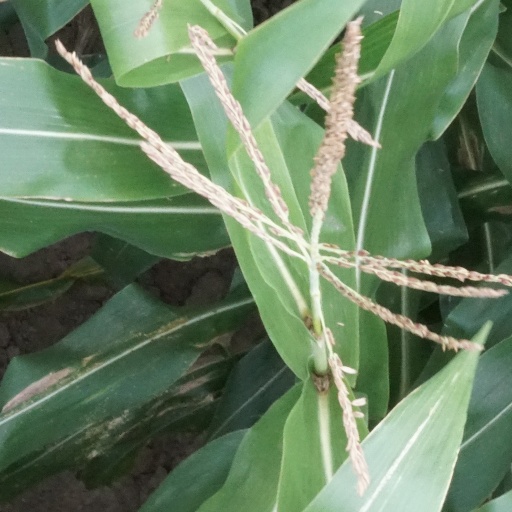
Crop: maize; corn